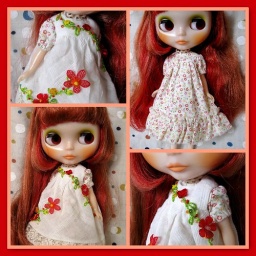
For Hong. featuring embroidery in perle cotton, vintage plastic flowers, glass bead flowers and a swarovski crystal butterfly.